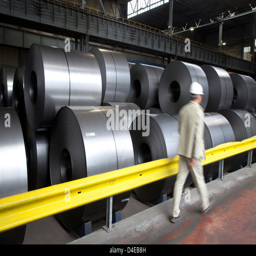
finished steel coils in the stock